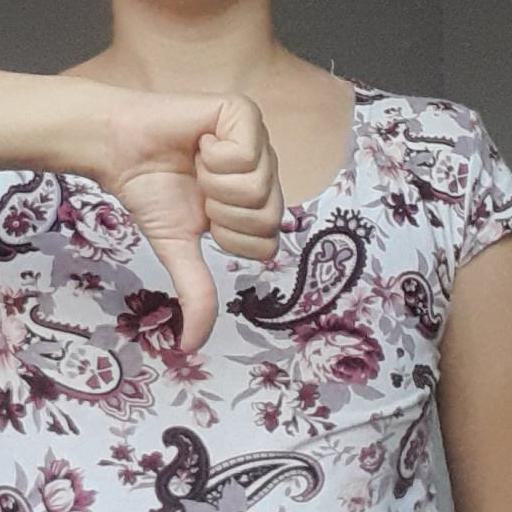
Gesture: dislike